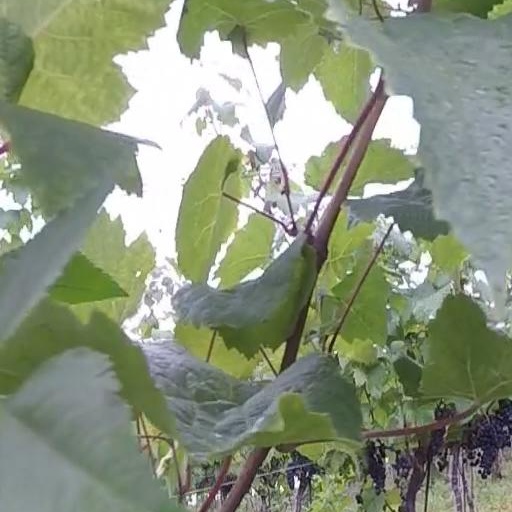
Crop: grape